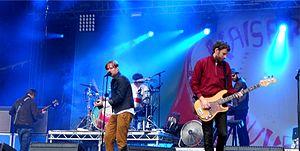
Kaiser Chiefs au Festival Beauregard 2012